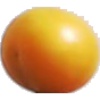
Label: Cherry Wax Yellow 1